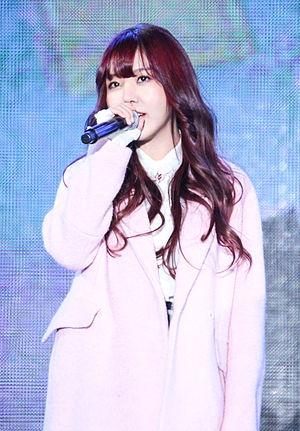
Oh Hye-rin, mieux connue par son nom de scène Raina, est une auteur-compositeur-interprète sud-coréenne. Elle est la chanteuse principale du girl group sud-coréen After School et de sa sous-unité Orange Caramel. Raina a débuté avec le groupe en novembre 2009 avec la sortie du deuxième single du groupe, nommé "Because of You". Elle a débuté en solo en septembre 2014 avec le single "You End, And Me".